James Deshler

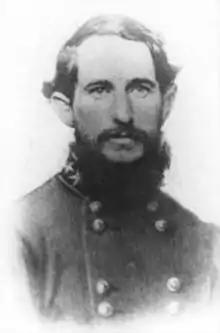
James Deshler in Confederate uniform

James Deshler (February 18, 1833 – September 20, 1863) was a career United States Army officer and a graduate of West Point who later joined the Confederate States Army. During the American Civil War he fought at Cheat Mountain, Camp Allegheny, Arkansas Post, and Chickamauga. He was appointed a Confederate brigadier general but died on the field of battle with his promotion remaining unconfirmed.